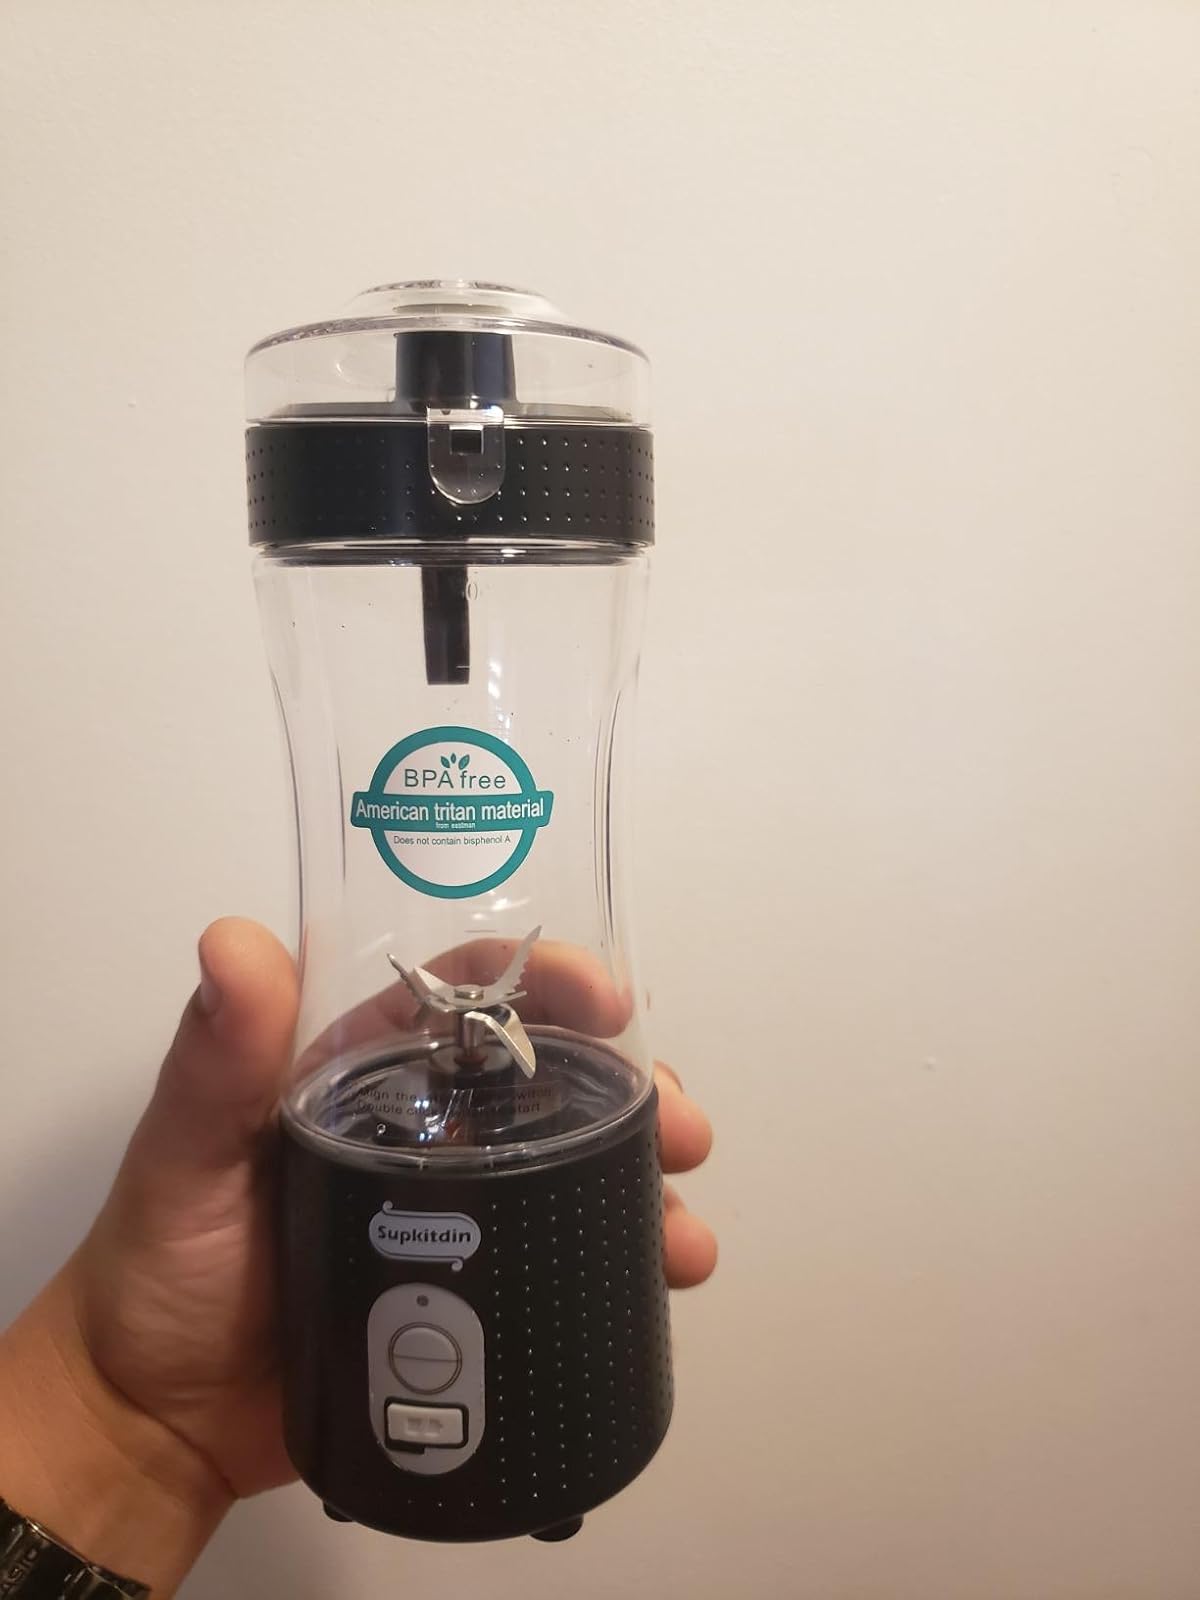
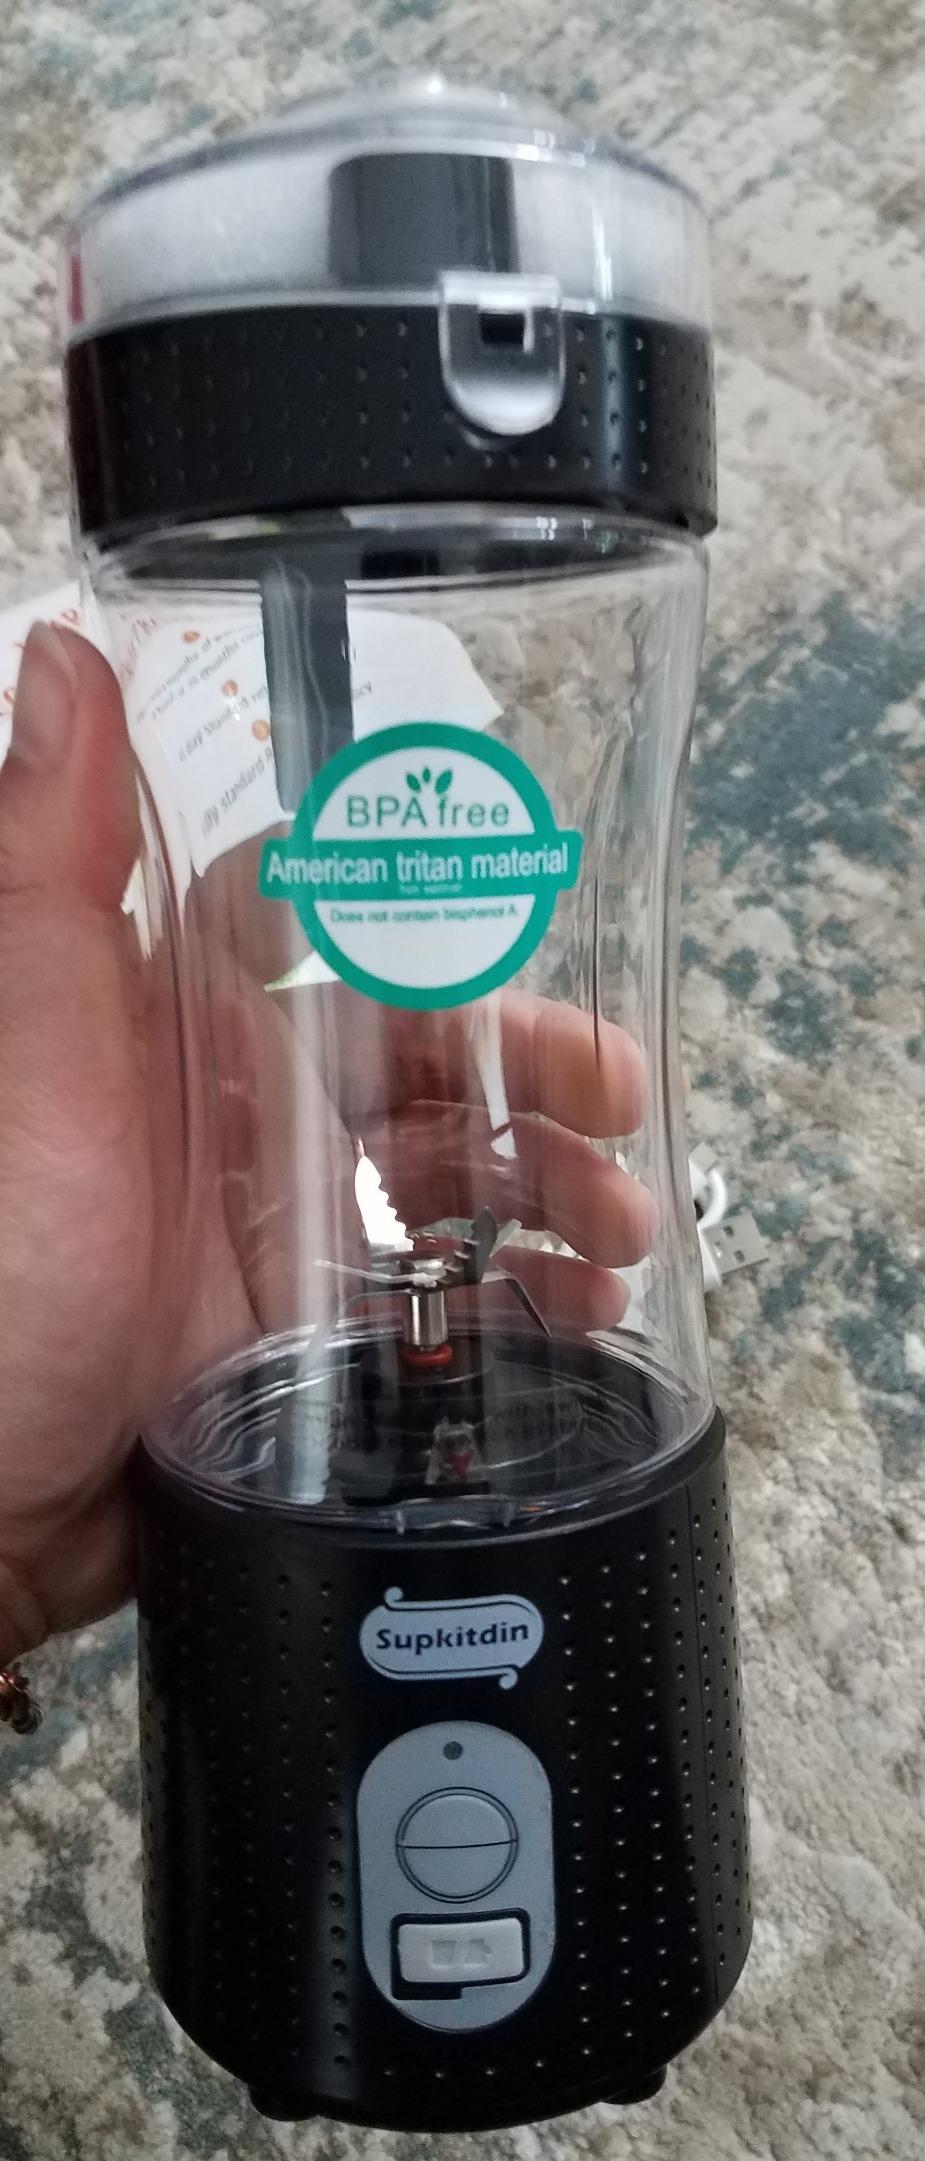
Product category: items_blender
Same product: yes